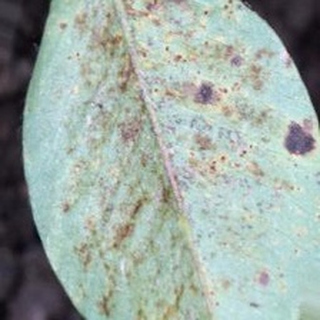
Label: groundnut_rust